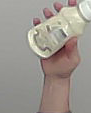
Product: heinz_mayo